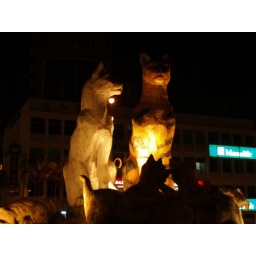
Kuching, in Malay, means cat. Seems appropriate that we have cat statues in the middle of the city's golden triangle.